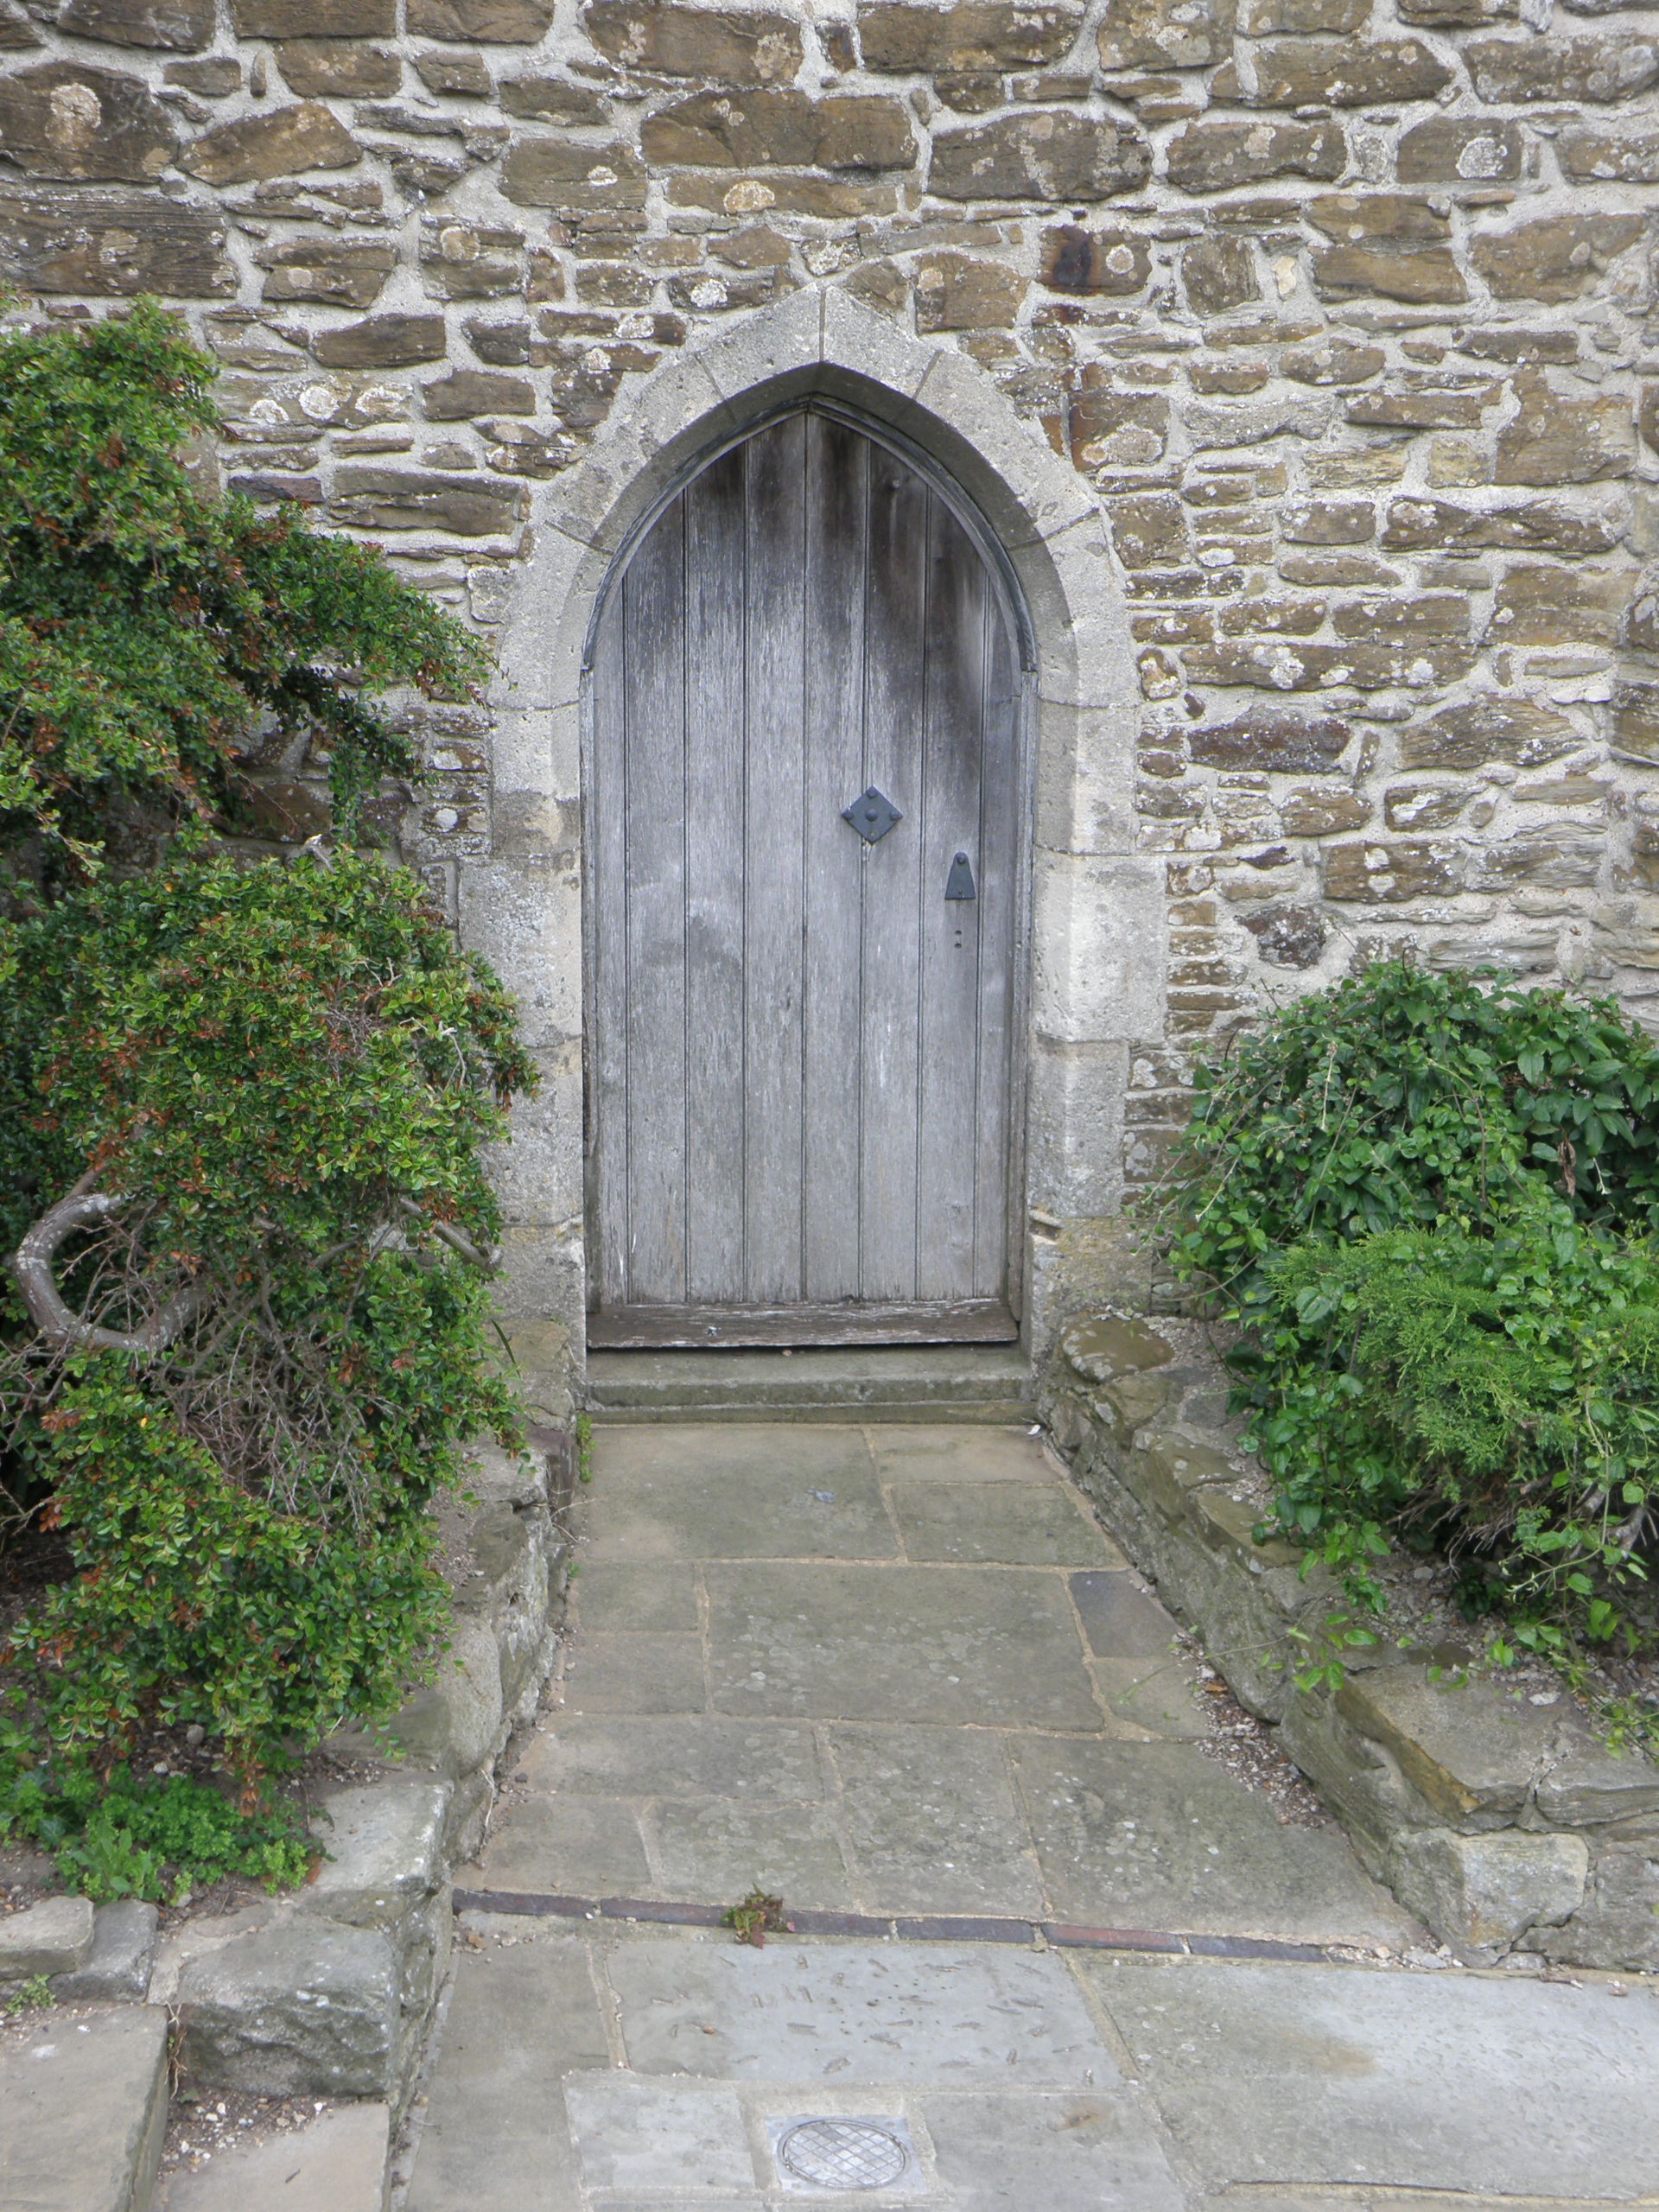
rock, architecture, building, wall, stone, arch, church, chapel, door, place of worship, england, courtyard, ruins, monastery, historical, estate, ancient history